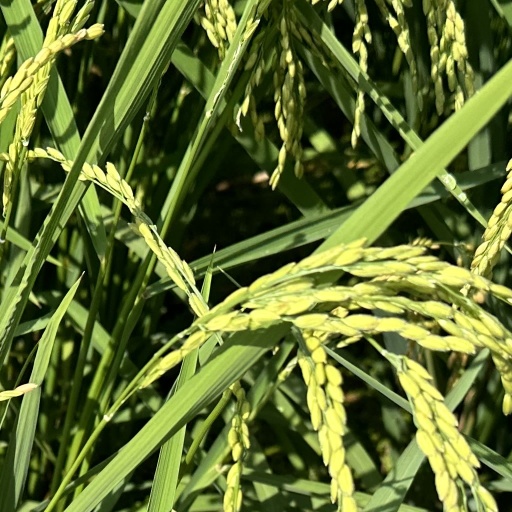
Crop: rice